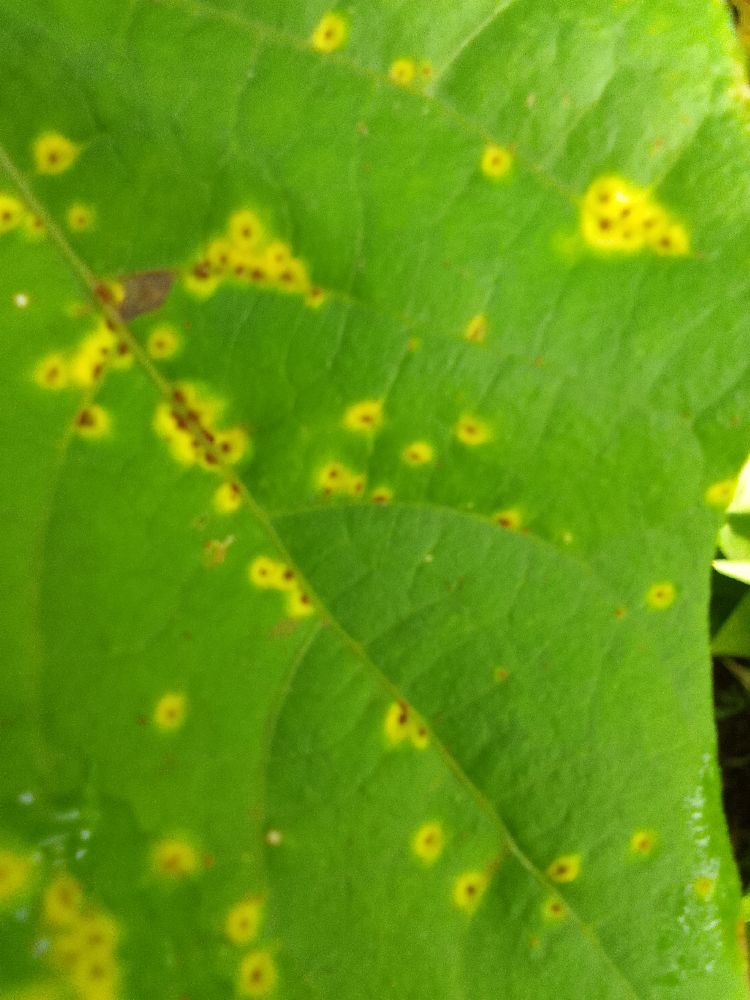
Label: rust